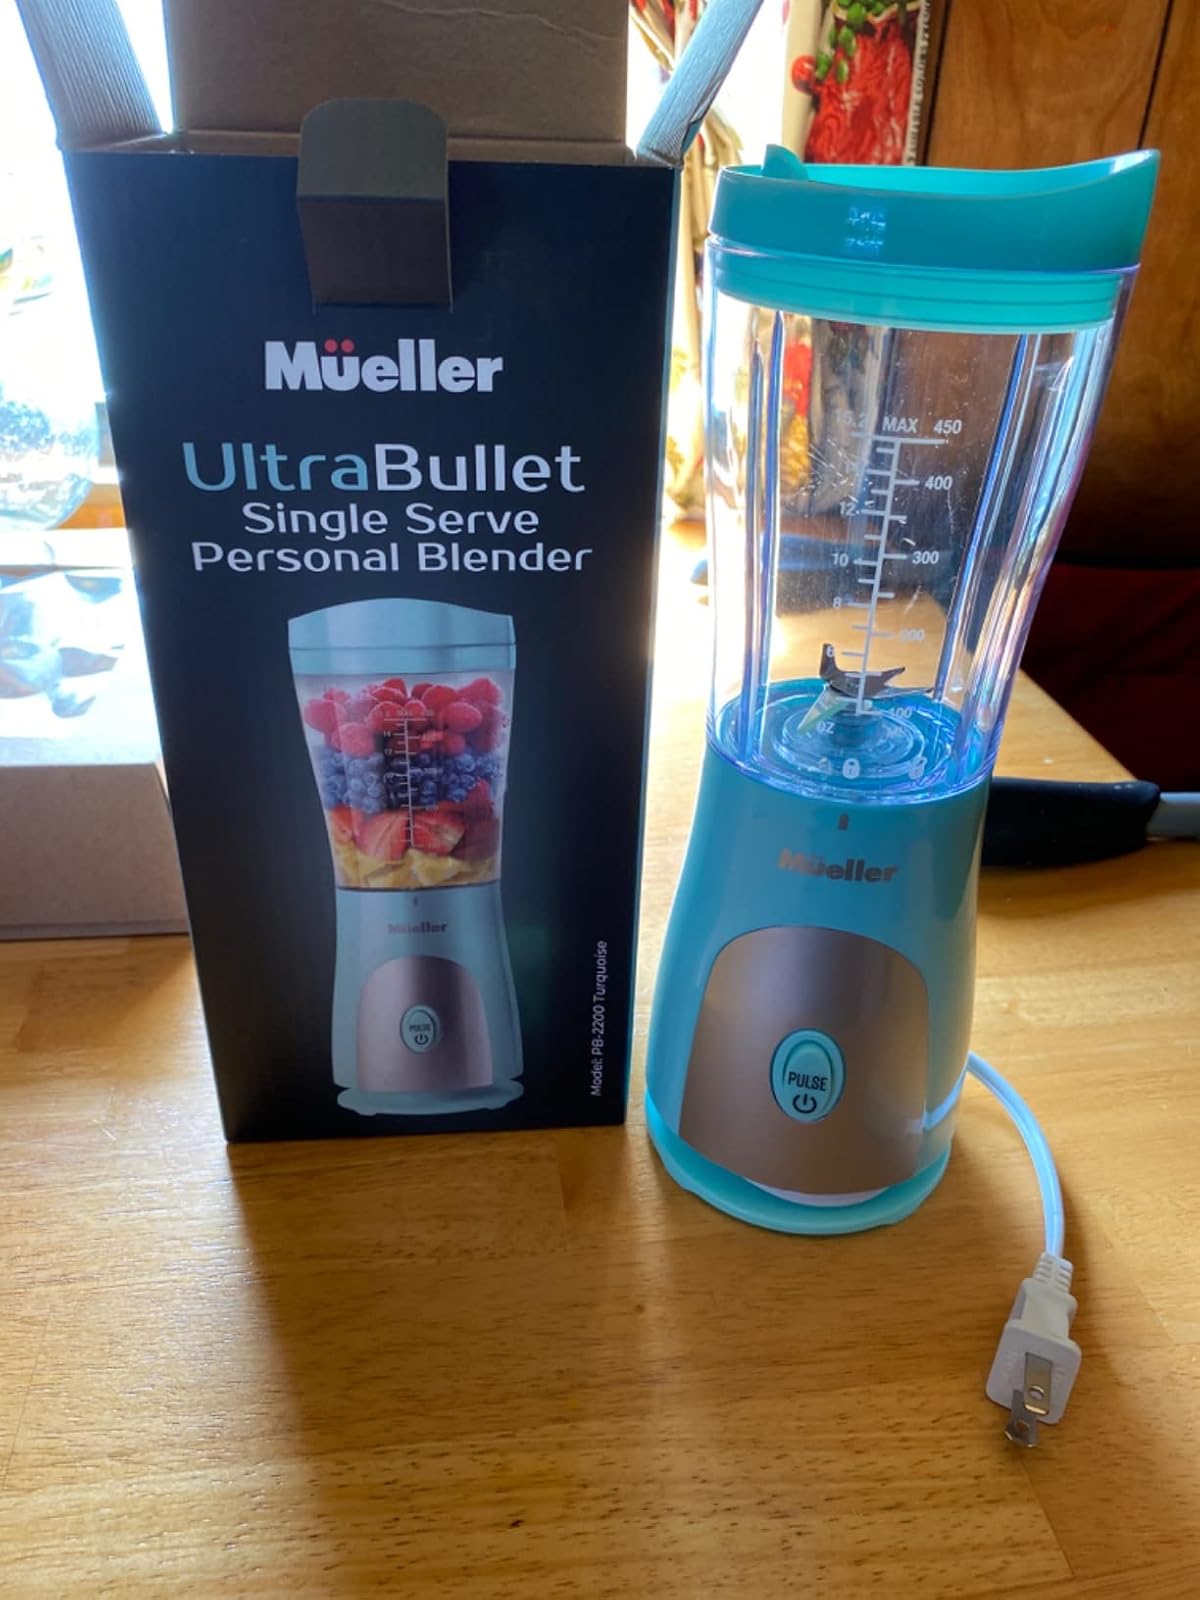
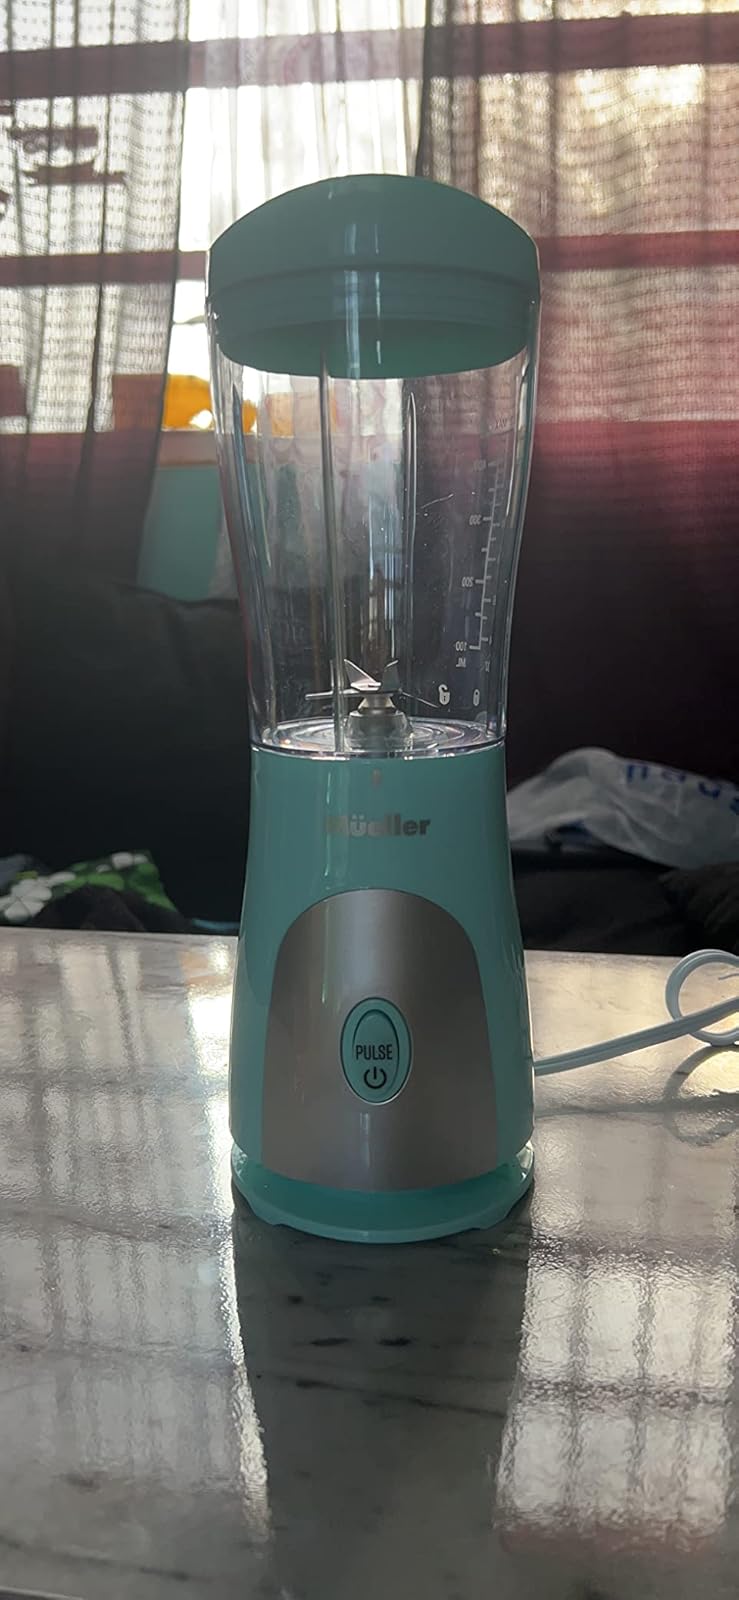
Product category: items_blender
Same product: yes